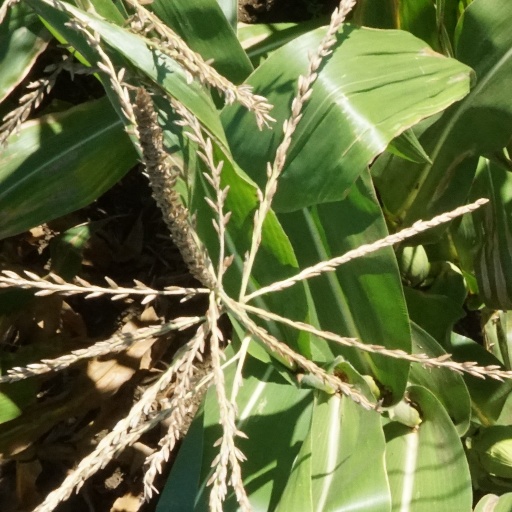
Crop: maize; corn